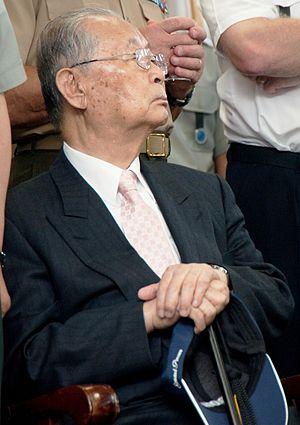
Paik Sun-yup, né le 23 novembre 1920 à Kangso et mort le 10 juillet 2020, est un militaire sud-coréen.